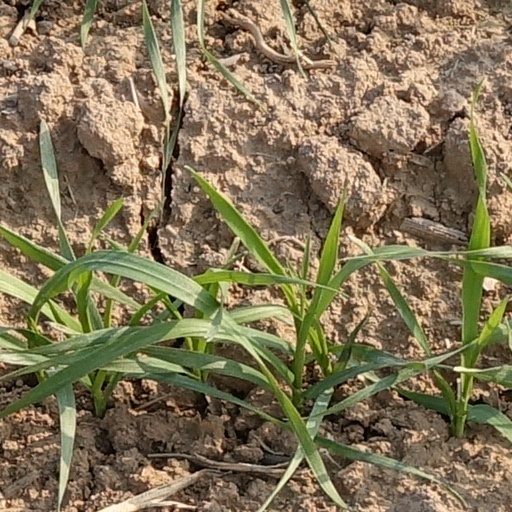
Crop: wheat